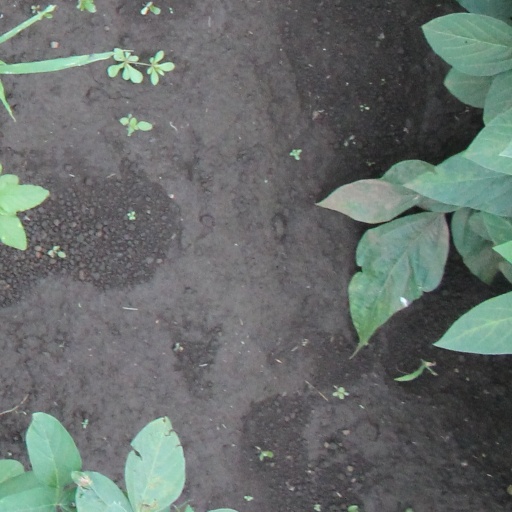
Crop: soybean